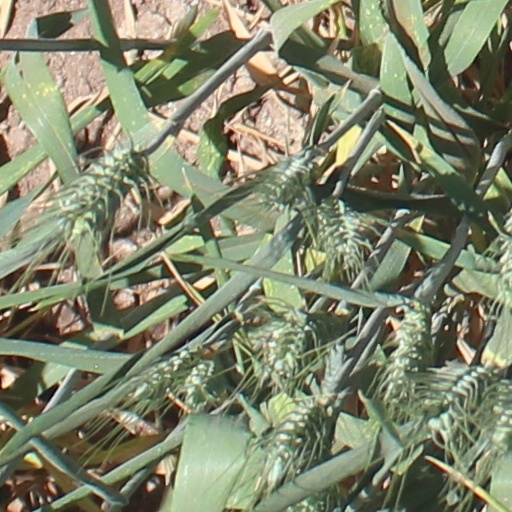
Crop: wheat